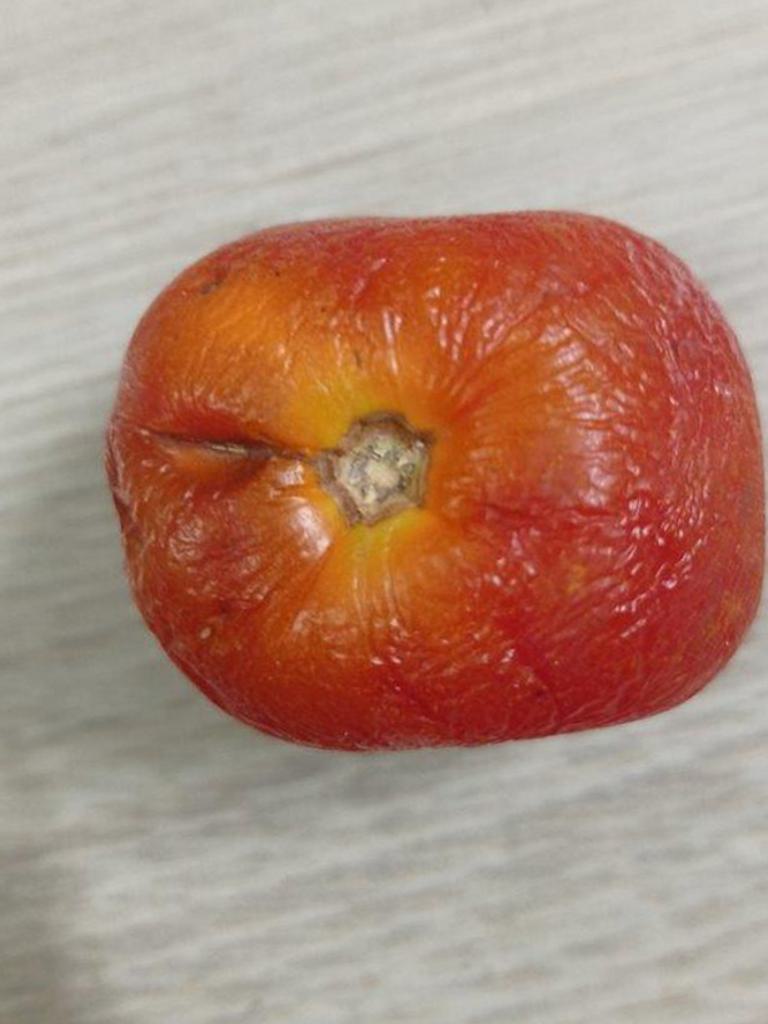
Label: Rotten